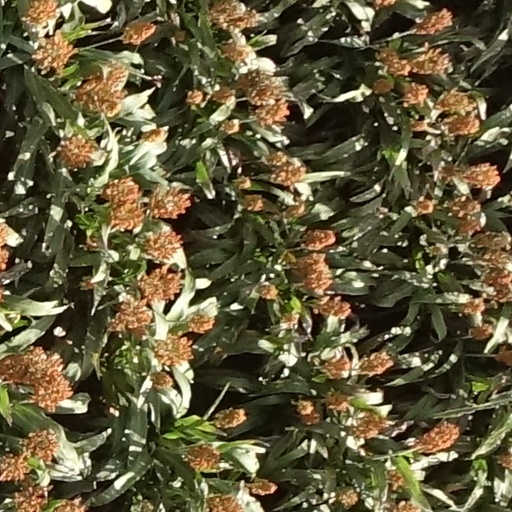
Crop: sorghum